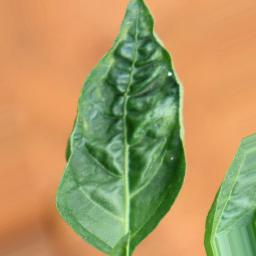
Label: mites_and_trips